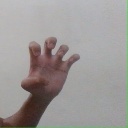
अक्षर: झ